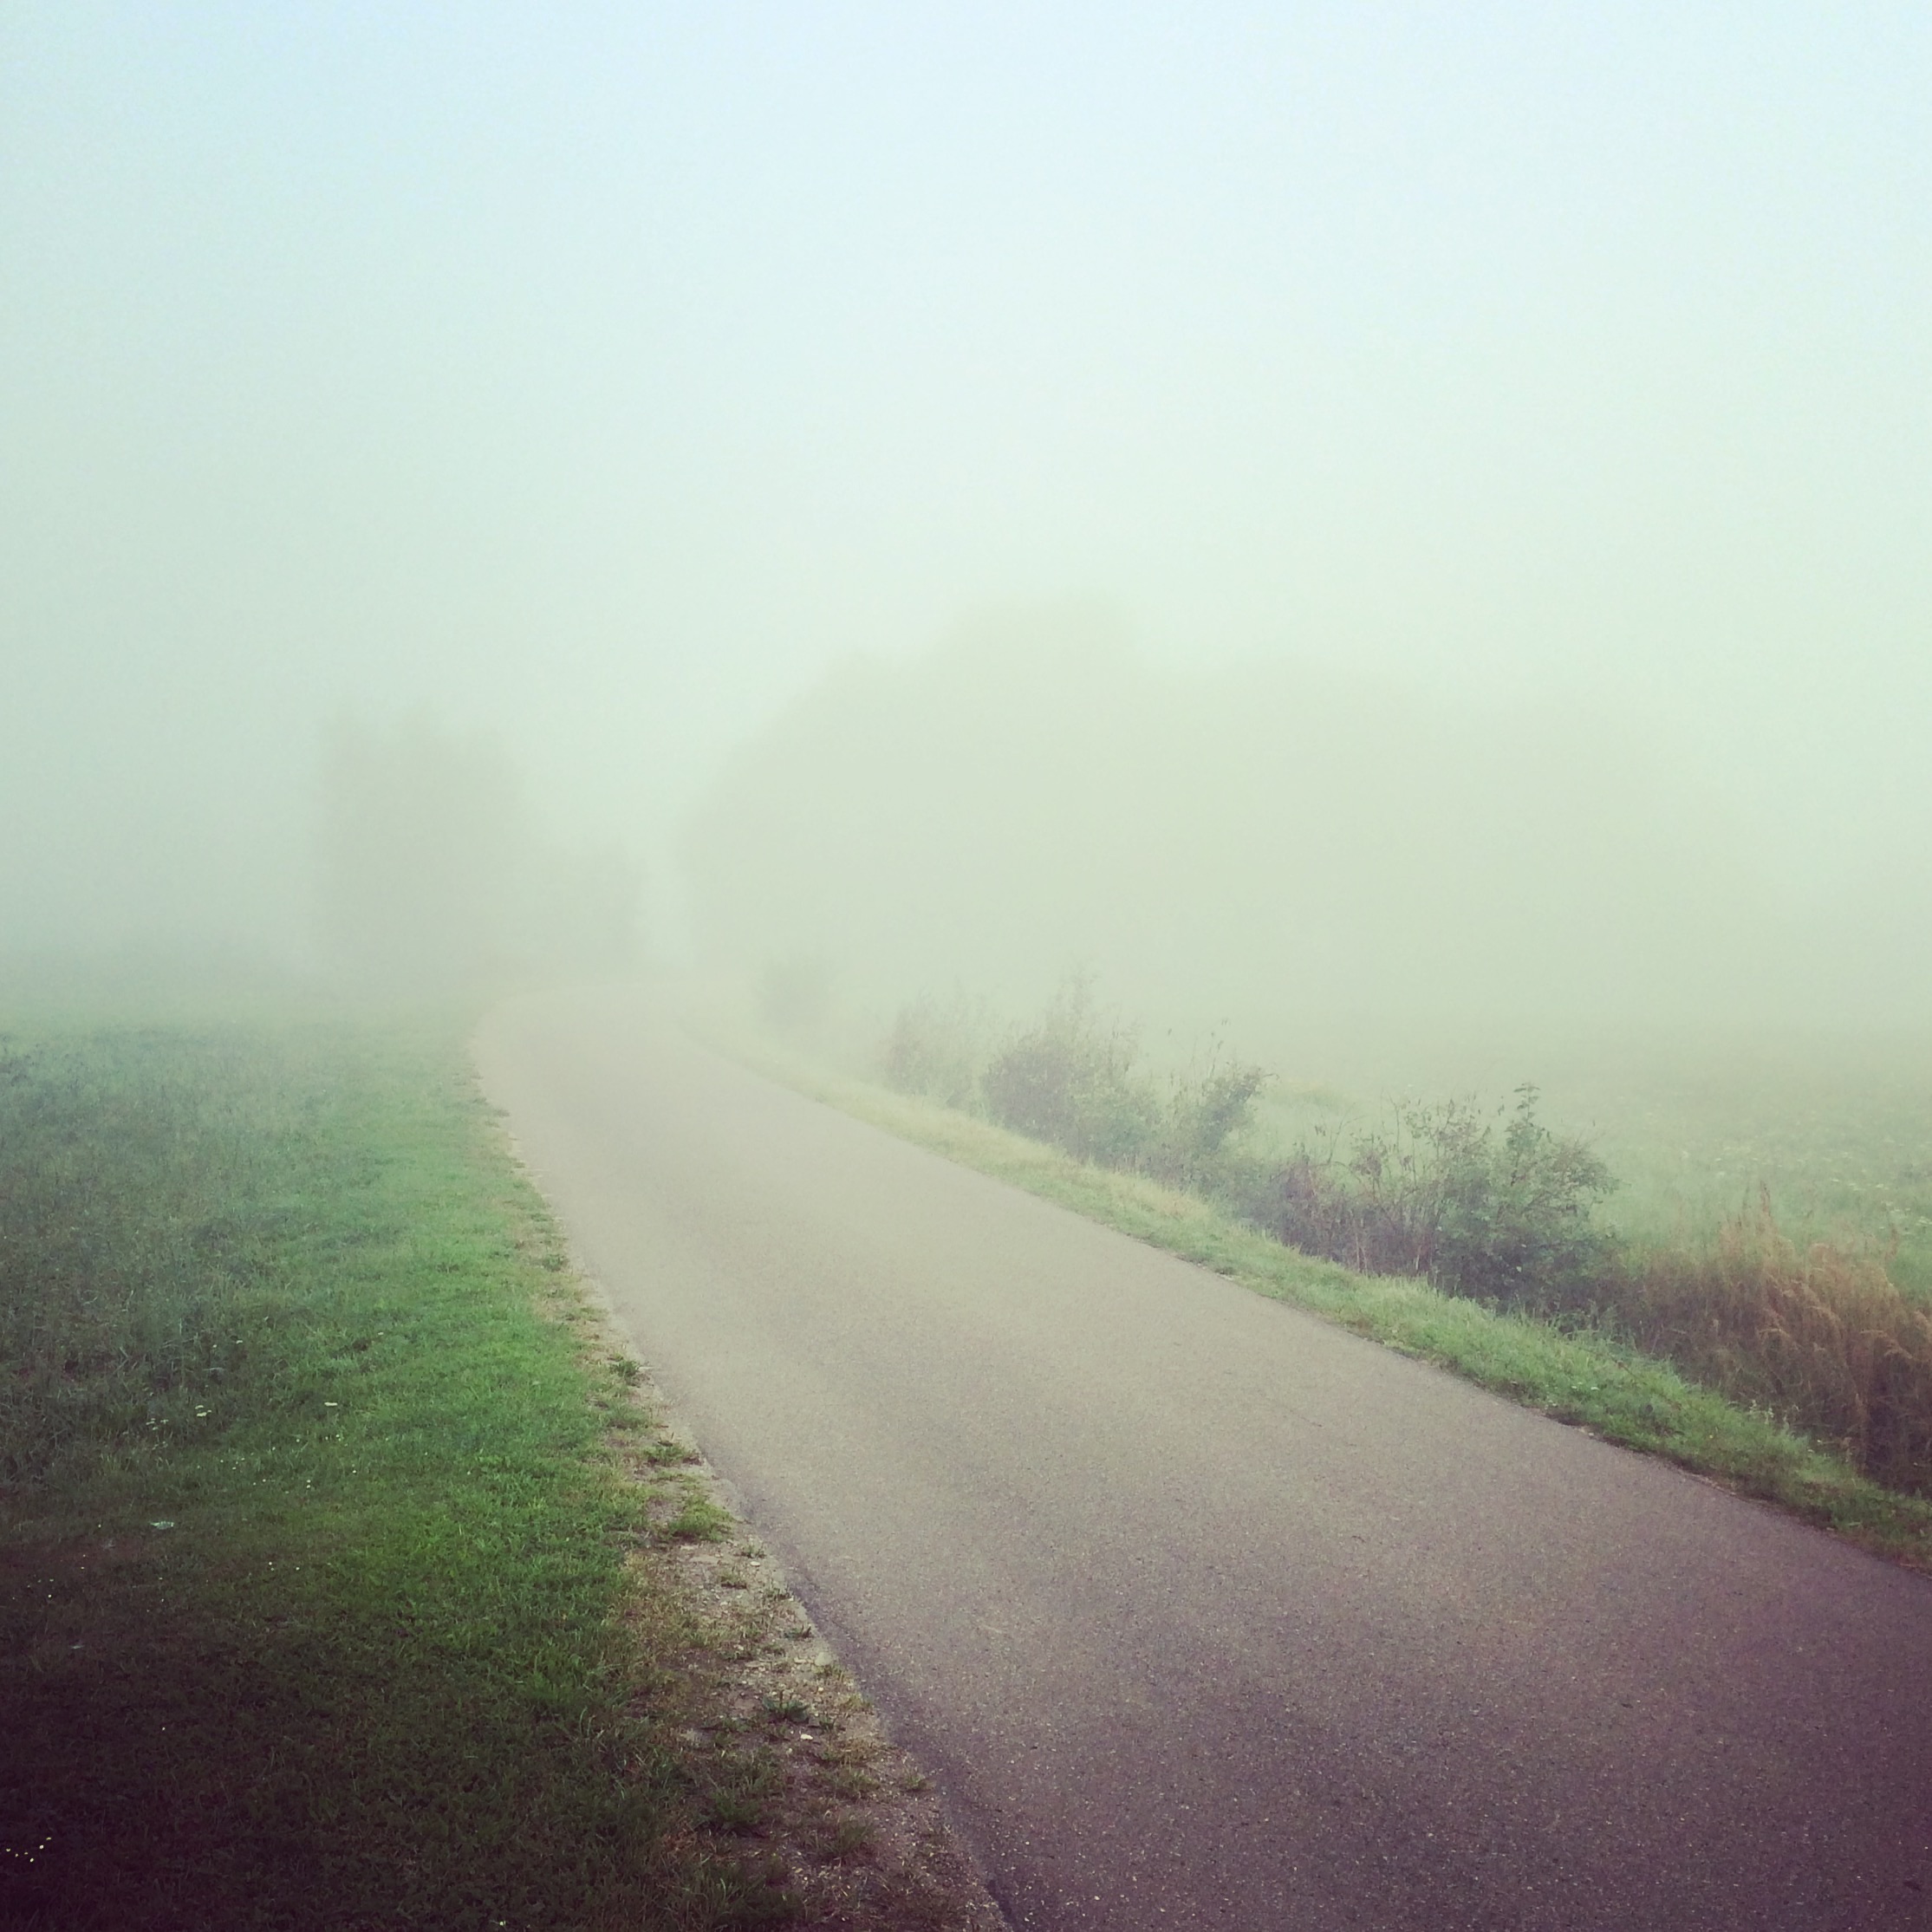
nature, horizon, cloud, fog, sunrise, road, mist, field, sunlight, morning, hill, dawn, atmosphere, weather, haze, rural area, drizzle, atmospheric phenomenon